Begijnhof, Utrecht

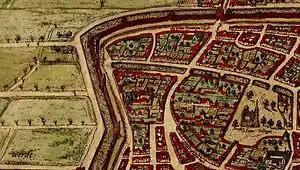
Part of a map of the city c. 1572. The Begijnhof is in the centre. NB: east is to the top.

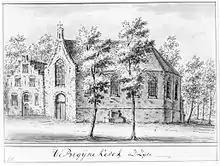
Chapel of the Begijnhof about 1725, illustrated by Jacobus Stellingwerff

The Begijnhof, Utrecht, was a beguinage in the Dutch city of Utrecht.